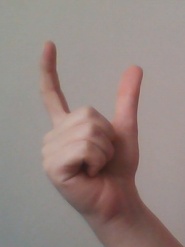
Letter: nun